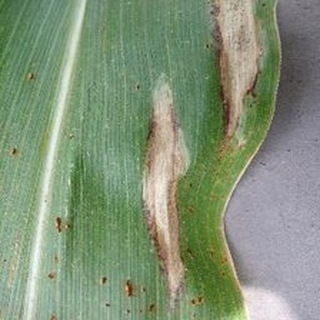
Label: corn_northern_leaf_blight